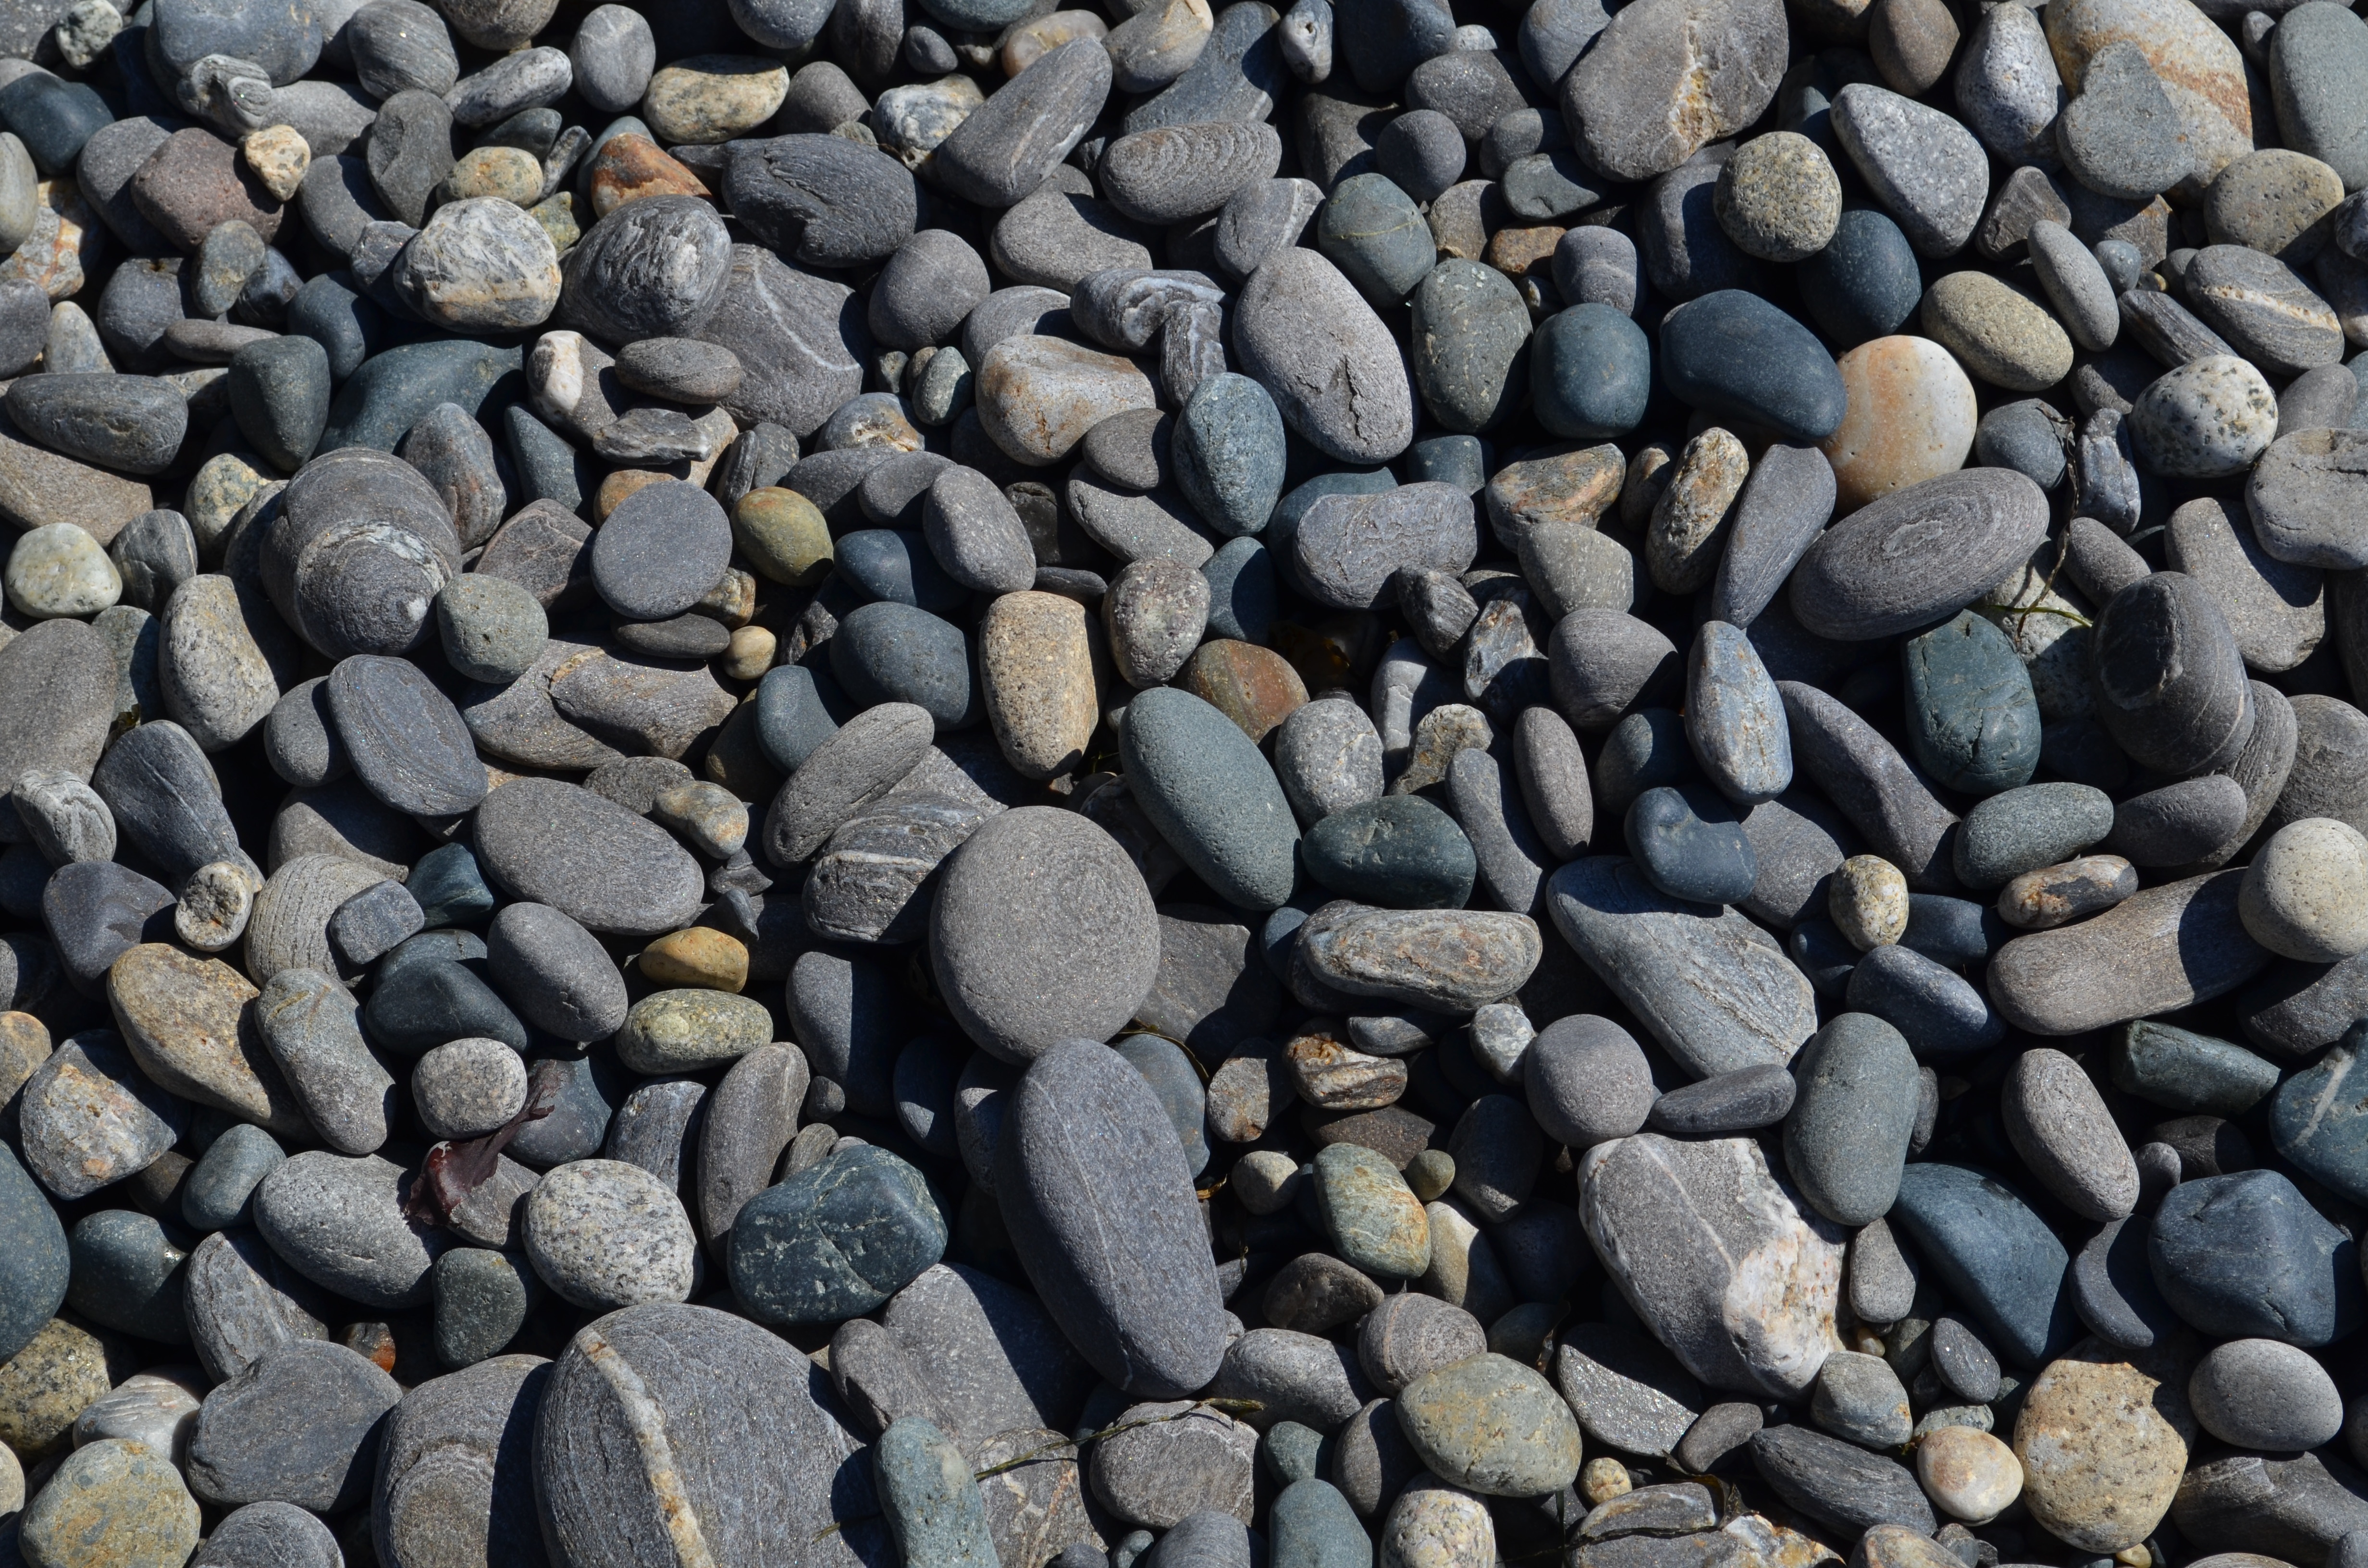
rock, stone, asphalt, pebble, material, river bed, river rock, rubble, gravel